Al-Wafa bi Asma al-Nisa

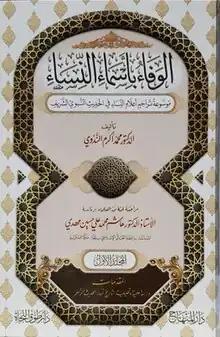
Arabic cover

Al-Wafa bi Asma al-Nisa is a 43-volume Arabic biographical compendium that documents the lives of women who participated in the narration of hadiths or played crucial roles in their dissemination. Authored by Akram Nadwi, the work took two decades to compile and is recognized as the largest work in its genre, with over 10,000 entries. Initially intended for release in Morocco, the compendium eventually found publication through Dar al-Minhaj in Jeddah in January 2021. The English translation of its preface, titled "Al-Muhaddithat", was first introduced in 2007. This work highlights the often-overlooked role of women, and examines the status of women in Islam, focusing on their roles, authority, and responsibilities in religious contexts.